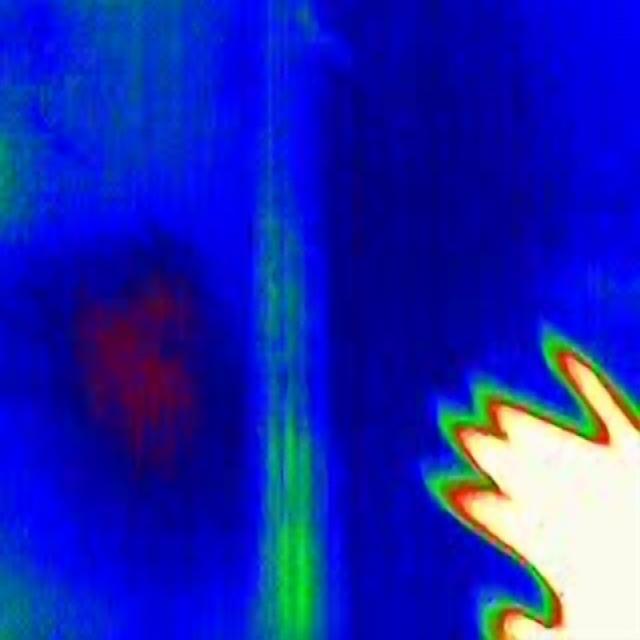
Detected objects:
label: person